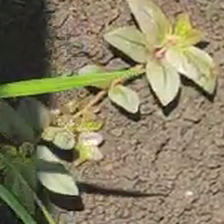
Weed species: Choti_dudhi_(Euphorbia_hirta)